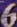
Number: 6